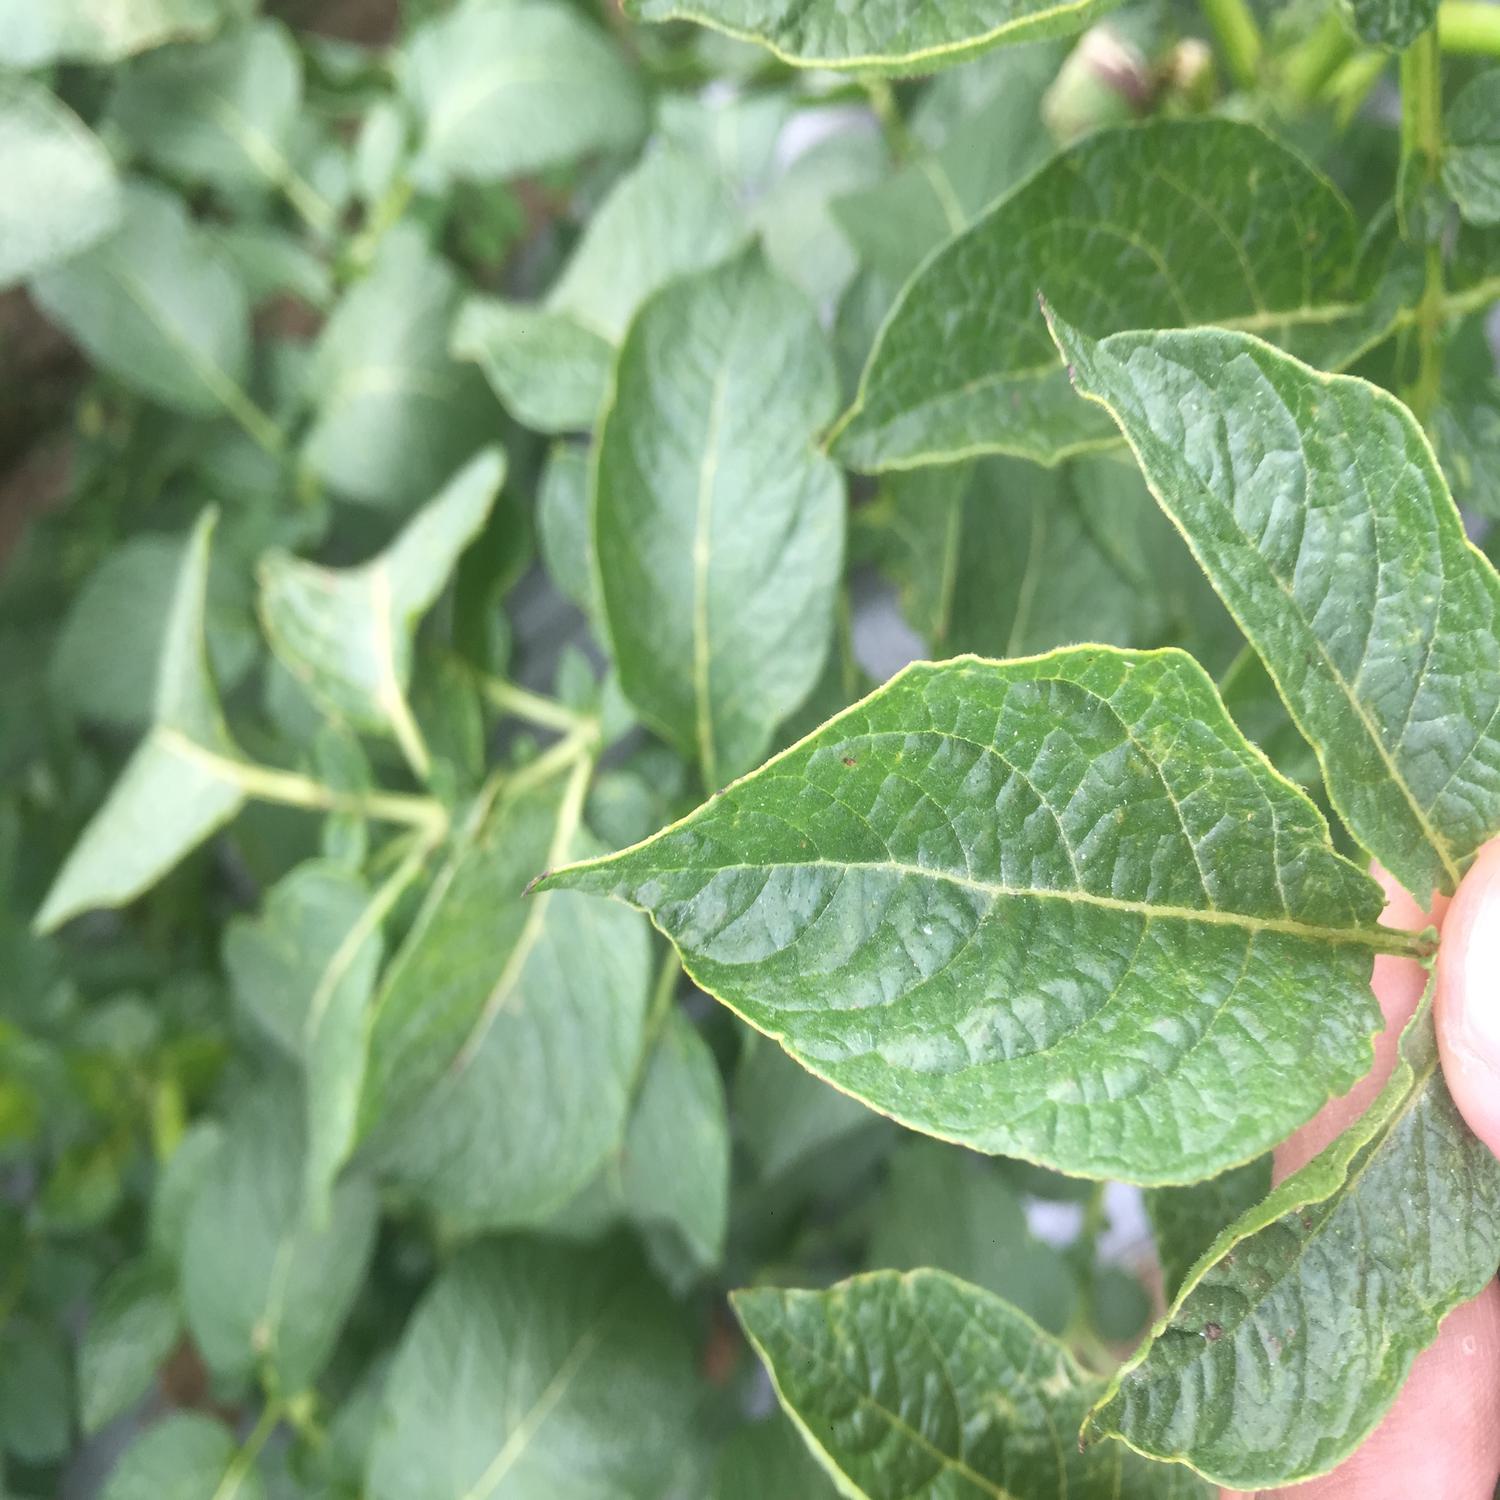
Etiqueta: Virus